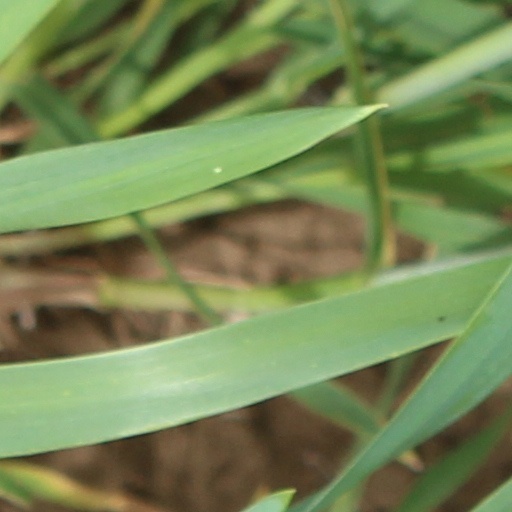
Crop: wheat